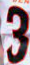
Number: 3